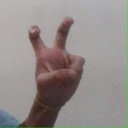
अक्षर: ई